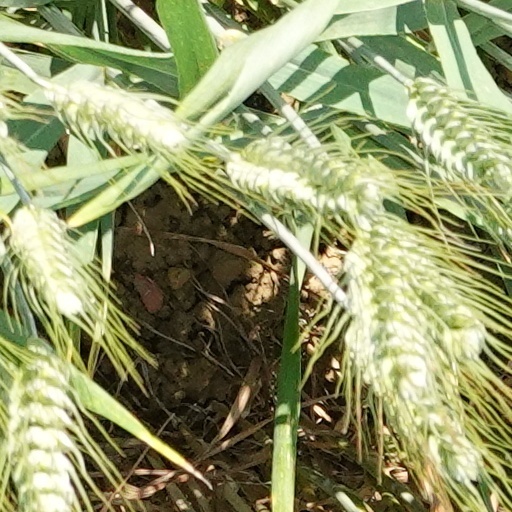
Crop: wheat